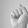
ASL letter: S